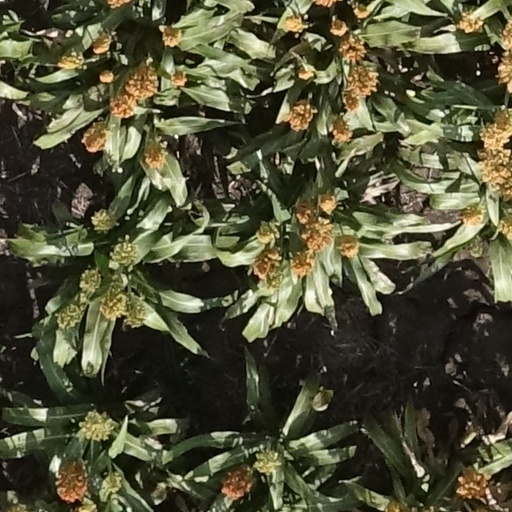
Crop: sorghum